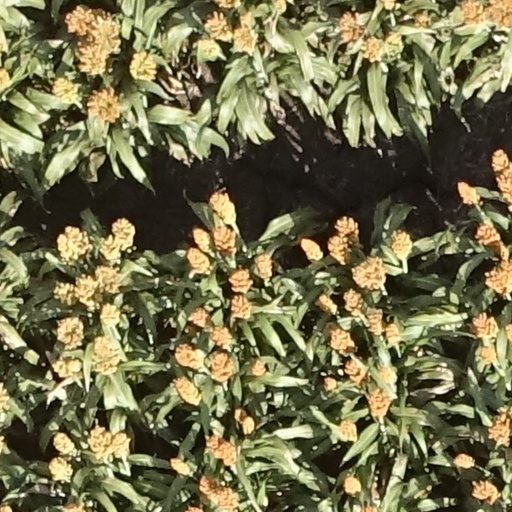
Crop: sorghum